Machida Station (Tokyo)

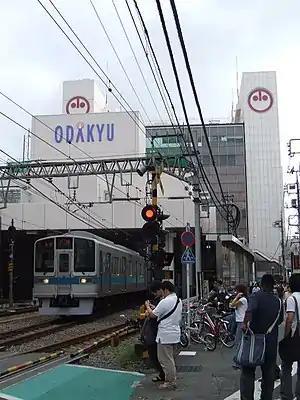
The Odakyu Line station building, and the Odakyu Department Store

is an interchange railway station located in the city of Machida, Tokyo, Japan, operated by East Japan Railway Company (JR East) and Odakyu Electric Railway.